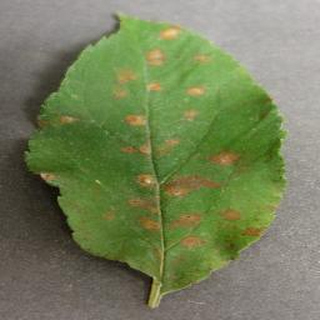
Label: apple_cedar_apple_rust